The Passion of the Western Mind

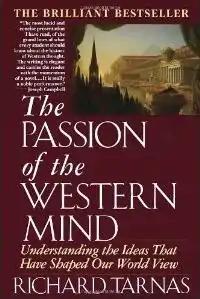
Cover of the first edition, featuring Thomas Cole's 1840 painting, "The Architect's Dream"

The Passion of the Western Mind: Understanding the Ideas That Have Shaped Our World View is a 1991 book by the cultural historian Richard Tarnas.